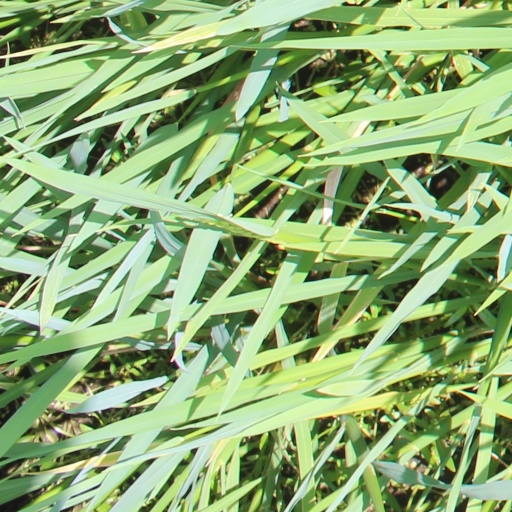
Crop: rice